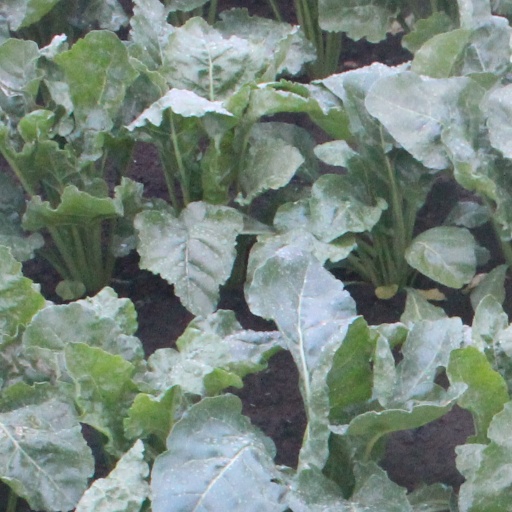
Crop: sugar beet